Ponce, Puerto Rico

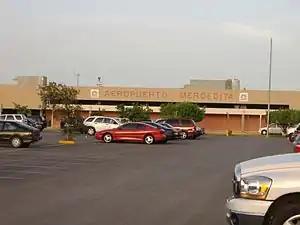
Ponce's Mercedita Airport used to be an air strip for a sugarcane mill in the early twentieth century

Ponce's love for the arts dates back to at least 1864 when the Teatro La Perla was built. Ponce is also the birthplace of artists like Miguel Pou, Horacio Castaing, and several others in the fields of painting, sculpture, and others. The City is one of only seven cities in the Western Hemisphere (the others being Mexico City, Havana, Valparaíso, Buenos Aires, Mar del Plata, and Rosario) in the Ruta Europea del Modernisme, an international non-profit association for the promotion and protection of Art Nouveau heritage in the world.